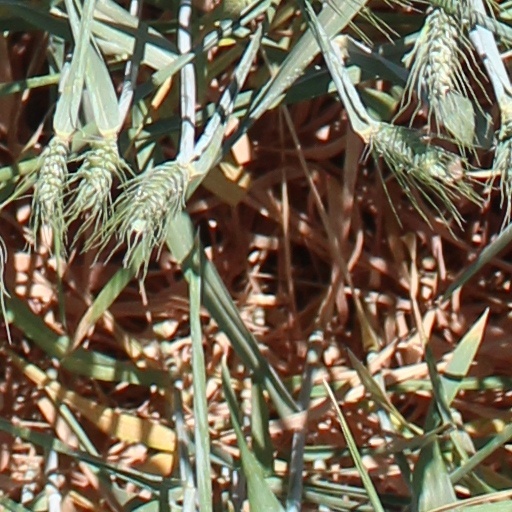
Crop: wheat